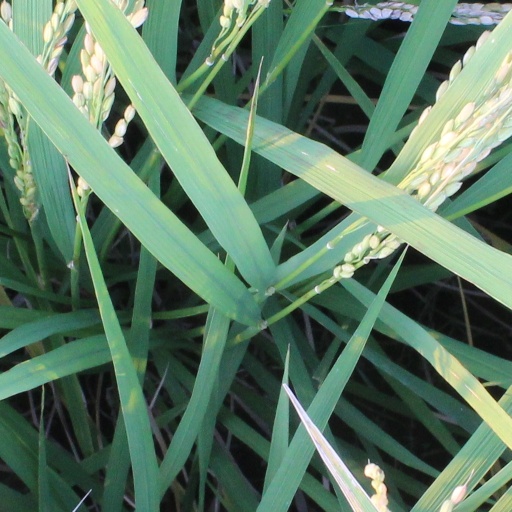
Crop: rice